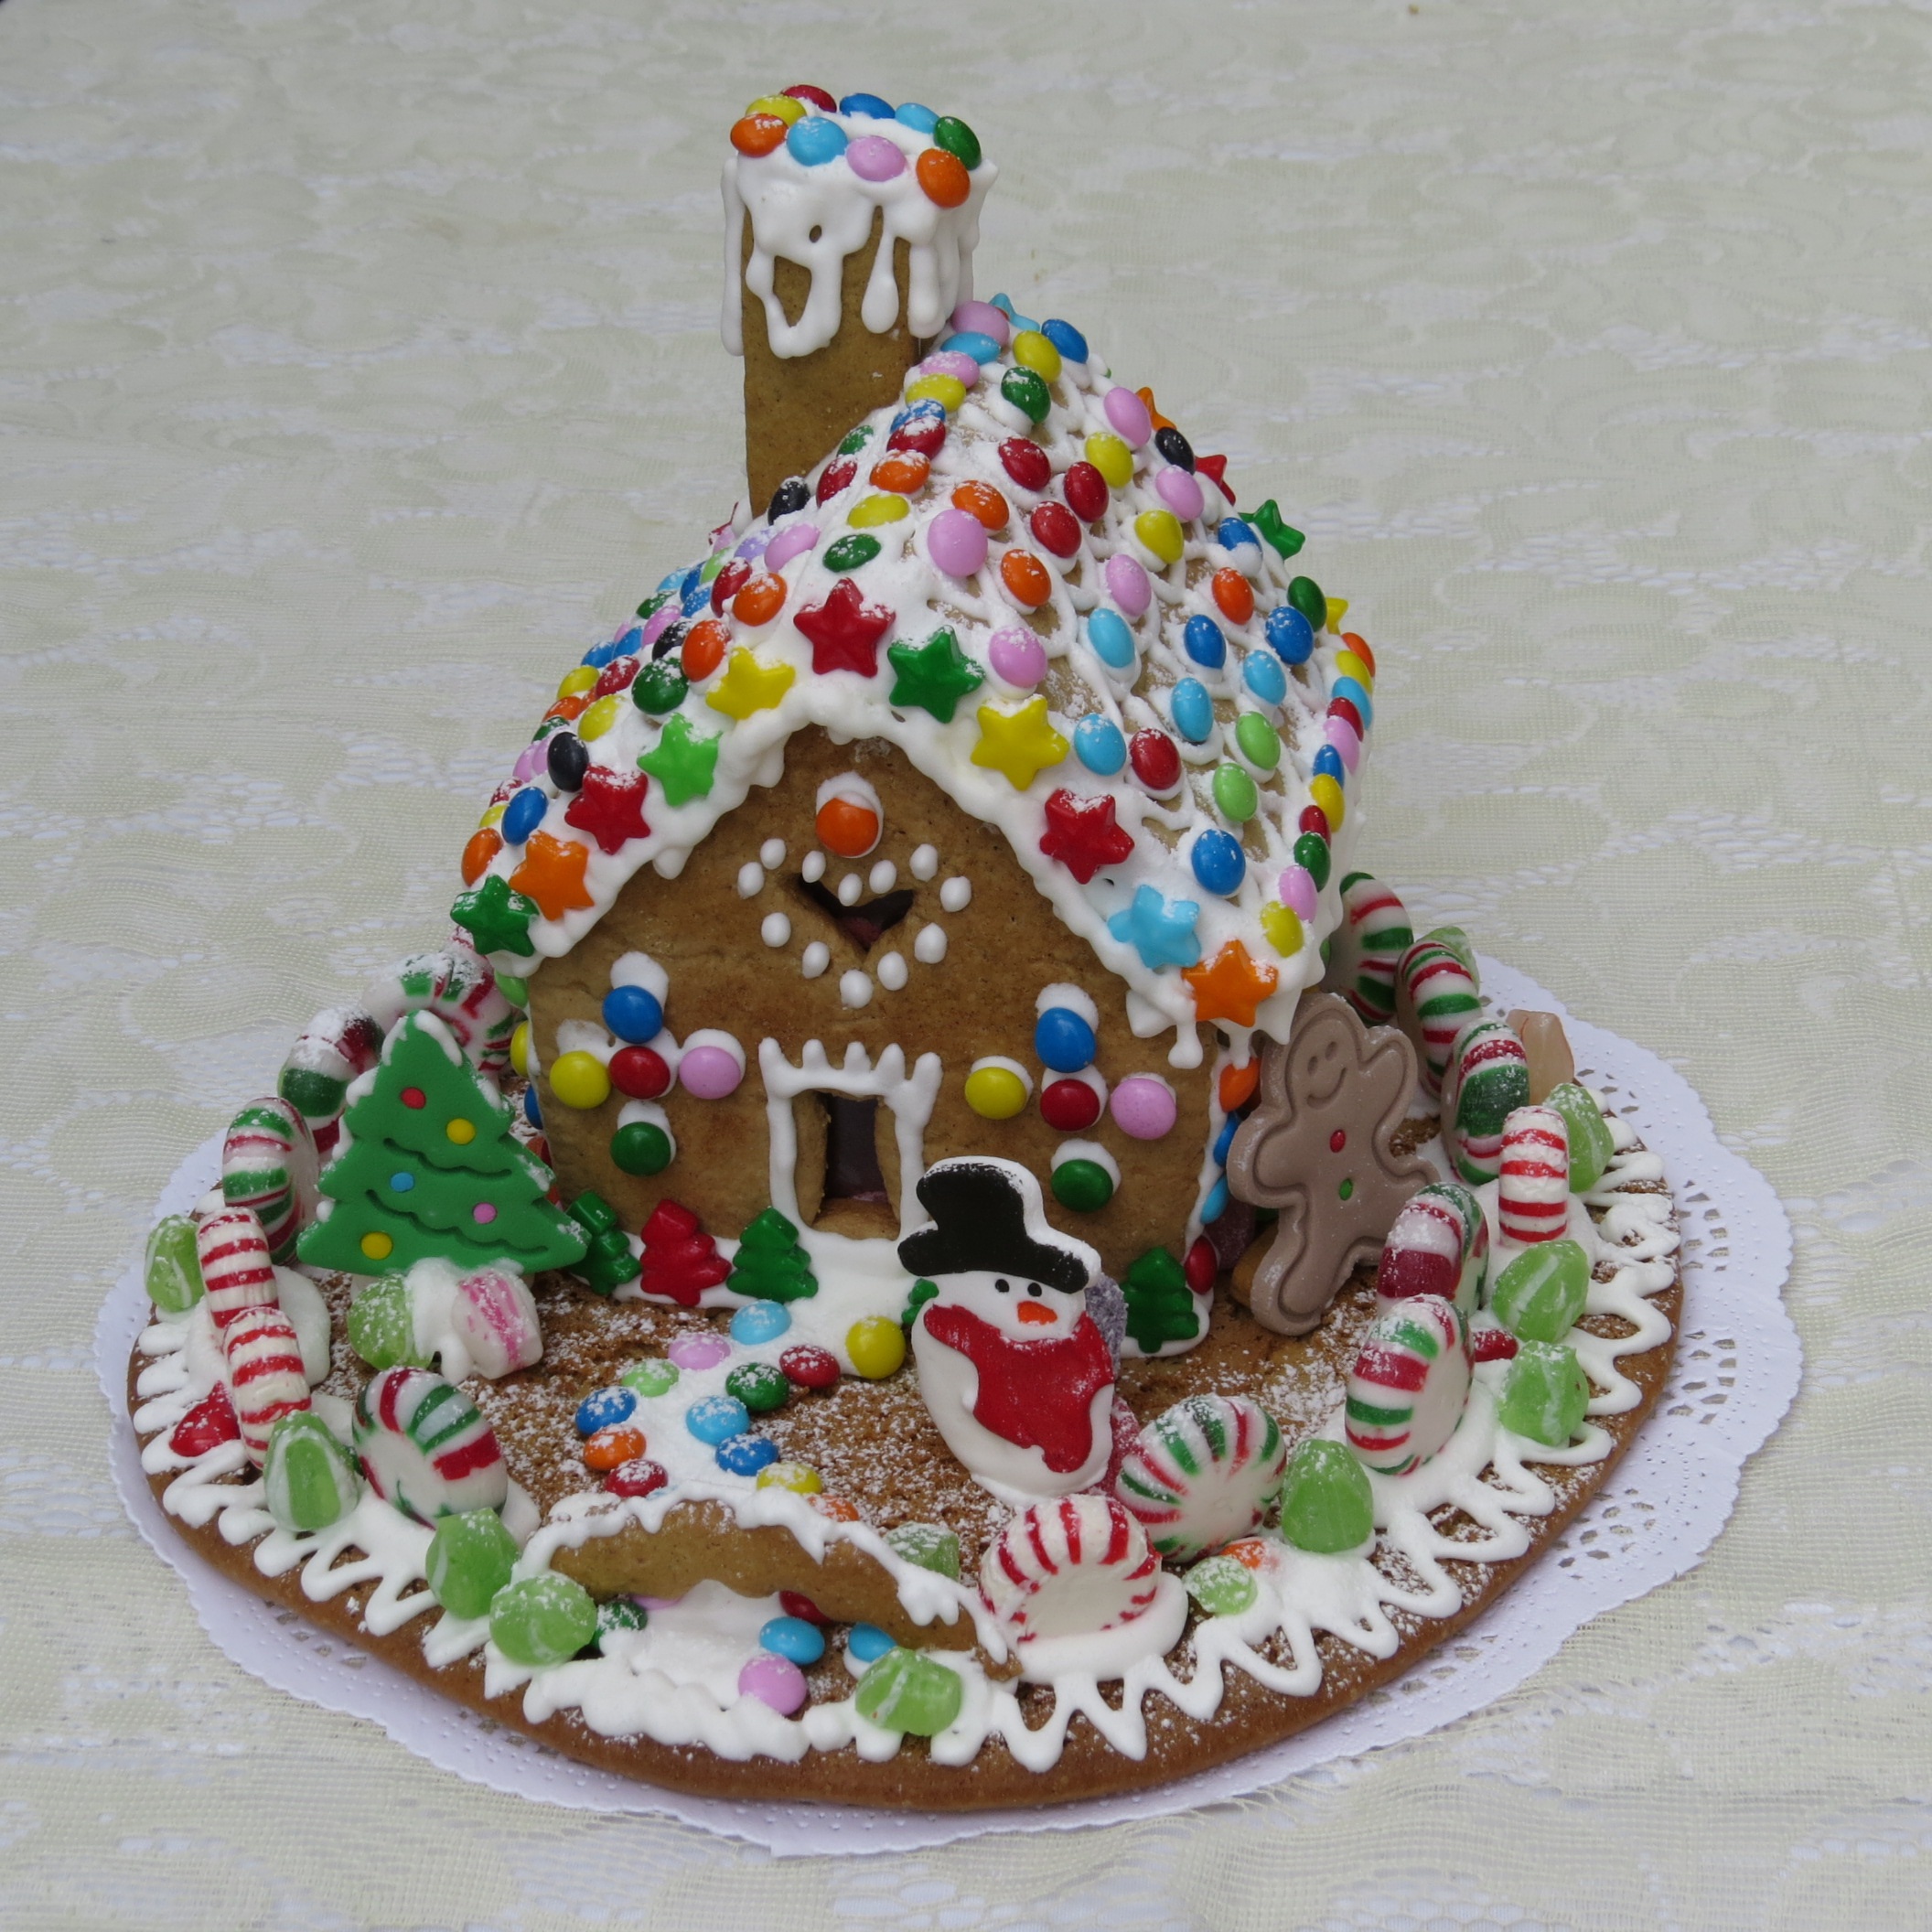
sweet, decoration, food, christmas, dessert, cake, pastry, birthday cake, icing, candy, ginger, gingerbread, baked goods, cake decorating, gingerbread house